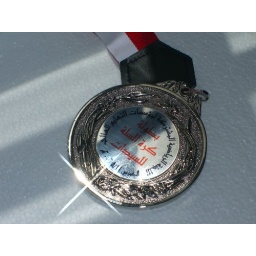
we were the second in the basket ball touremnet for bahrain univirsities. ROYALL UNIVERSITY FOR WOMEN